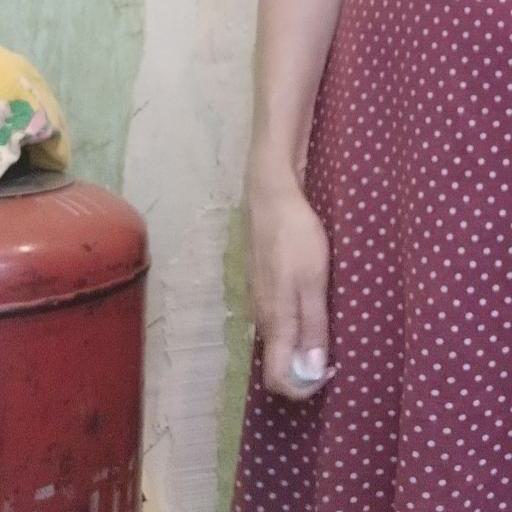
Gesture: no_gesture